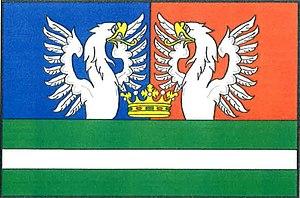
Orličky est une commune du district d'Ústí nad Orlicí, dans la région de Pardubice, en République tchèque. Sa population s'élevait à 301 habitants en 2017.